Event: Nepal Earthquake
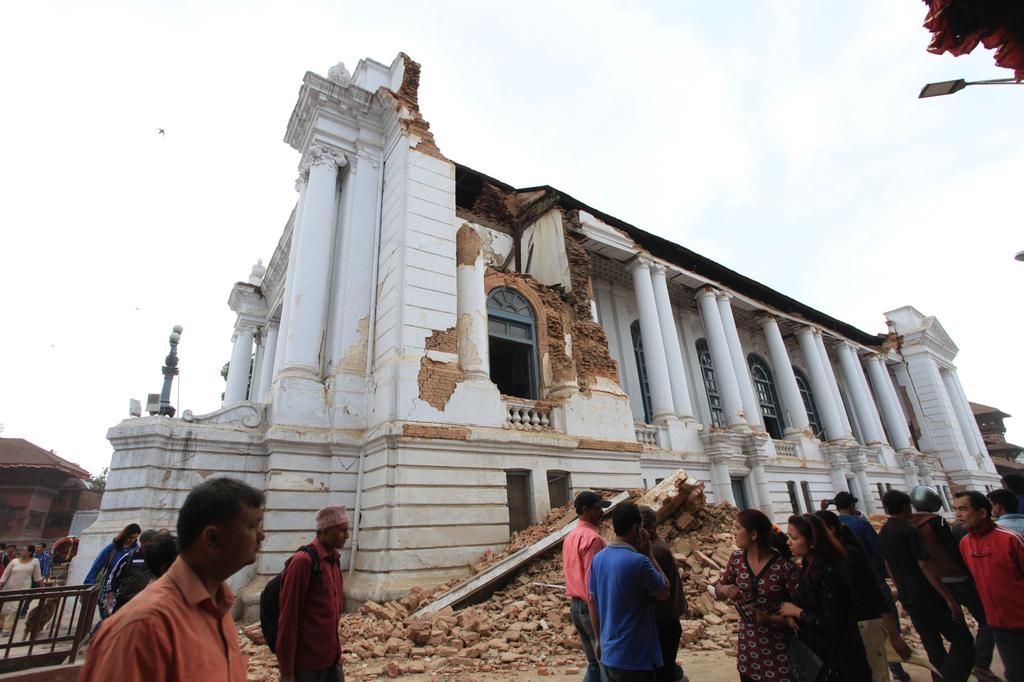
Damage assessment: damage